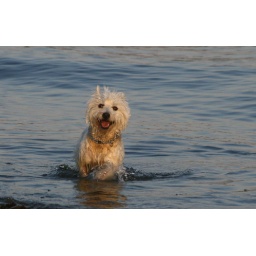
Just enjoying the water and the beach in Edmonds, on a beautiful morning!